Kidnapped (2010 film)

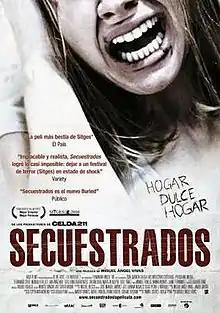
Film poster

Kidnapped is a 2010 horror-thriller film directed by Miguel Ángel Vivas and written by Javier García, which stars Fernando Cayo, Manuela Vellés, and Ana Wagener alongside Guillermo Barrientos, Dritan Biba, Martijn Kuiper and Zoel Yáñez.